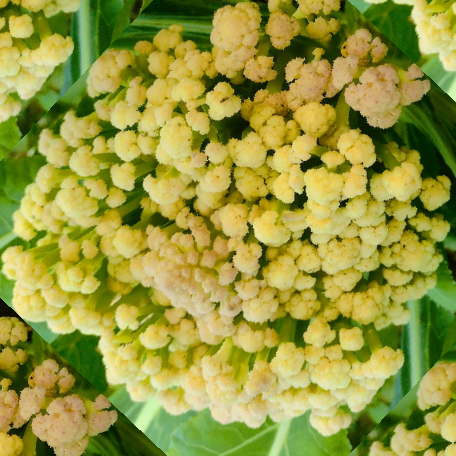
Label: Bacterial spot rot